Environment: real
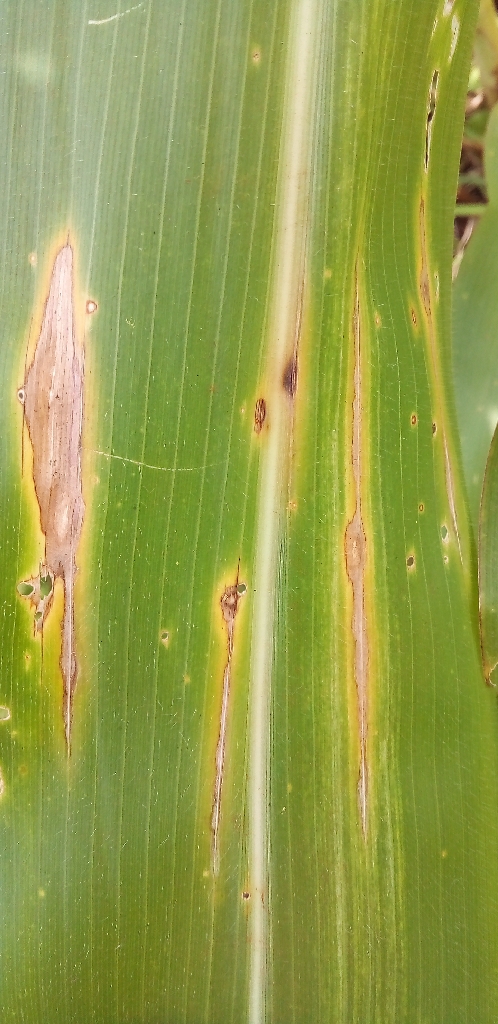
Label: northern_corn_leaf_blight